Manhattan Project

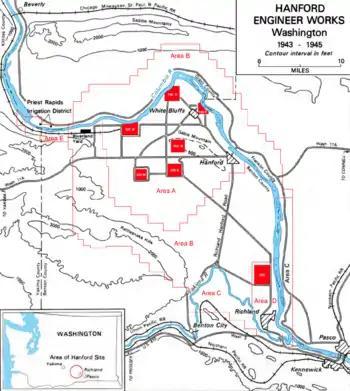
A contour map showing the fork of the Columbia and Yakima rivers and the boundary of the land, with seven small red squares marked on it

In March 1943, DuPont began construction of a plutonium plant on a site at Oak Ridge. Intended as a pilot plant for the larger production facilities at Hanford, it included the air-cooled X-10 Graphite Reactor, a chemical separation plant, and support facilities. Because of the subsequent decision to construct water-cooled reactors at Hanford, only the chemical separation plant operated as a true pilot. The X-10 Graphite Reactor consisted of a huge block of graphite, per side, weighing around , surrounded by of high-density concrete as a radiation shield.